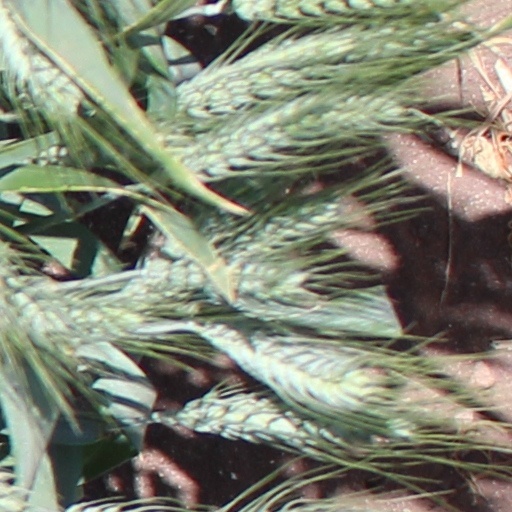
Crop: wheat